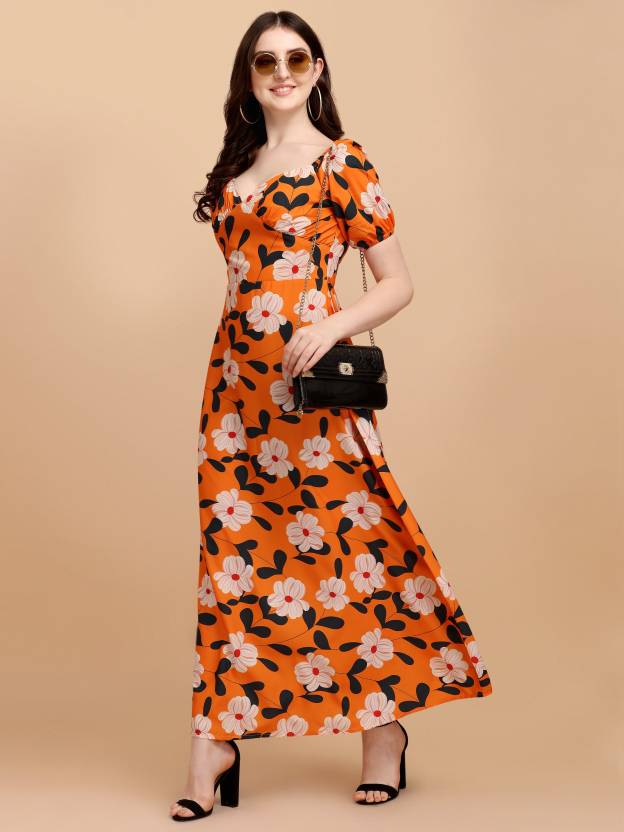
Product: Women Fit and Flare Orange Dress
Price: ₹349
Colors: Orange
Pattern: Self Design
Description: With Beautiful Clean printed all over the Printed work in Top and sleeves. The Dress features a beautiful flair with a printed enhancing the style of the garment. It is Size and can be altered according to your choice of fit and style.
Other details: Dress Fabric :Crepe Lining Fabric :LYCRA, Dress Color : Yellow, Garment is made of crepe, which Suits well on all body types, Can be be styled both as a breezy casual outfit and a playful party outfit., Care Instructions: Wash in cold water only. Do not bleach. Wash dark colors separately, machine wash